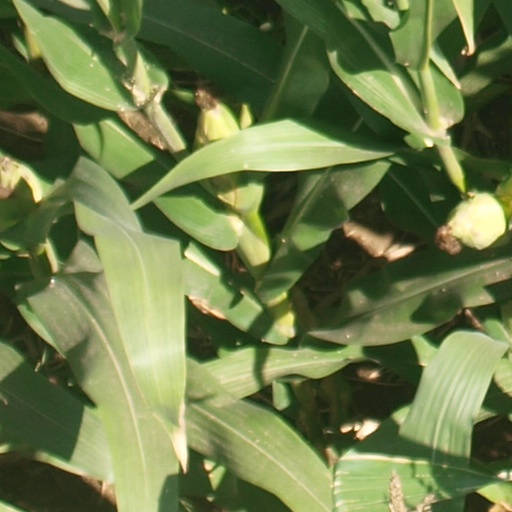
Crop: maize; corn